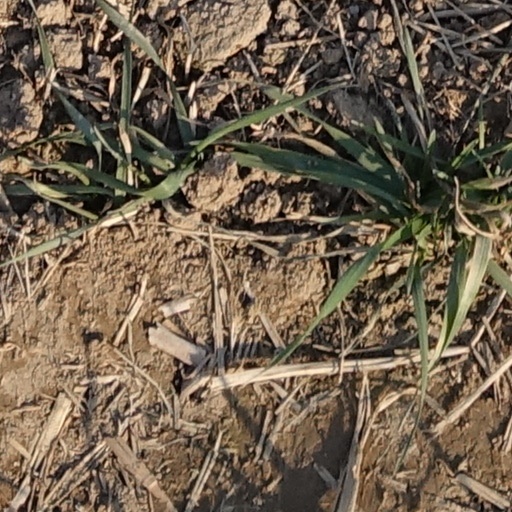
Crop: wheat